Brachial plexus block

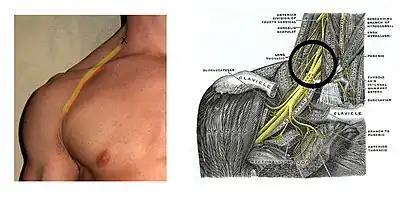
Left: the red line corresponds to the course of the subclavian artery, while the yellow line represents the brachial plexus and the "X" represents the site of entry of the needle when performing an interscalene block. Right: diagram of the course of the brachial plexus in relation to other important anatomic structures in the right side of the neck.

The interscalene block is performed by injecting local anesthetic to the nerves of the brachial plexus as it passes through the groove between the anterior and middle scalene muscles, at the level of the cricoid cartilage. This block is particularly useful in providing anesthesia and postoperative analgesia for surgery to the clavicle, shoulder, and arm. Advantages of this block include rapid blockade of the shoulder region, and relatively easily palpable anatomical landmarks. Disadvantages of this block include inadequate anesthesia in the distribution of the ulnar nerve, which makes this an unreliable block for operations involving the forearm and hand.